Question: How are the cars painted?
Tambaya: Ya ake fentin motoci?
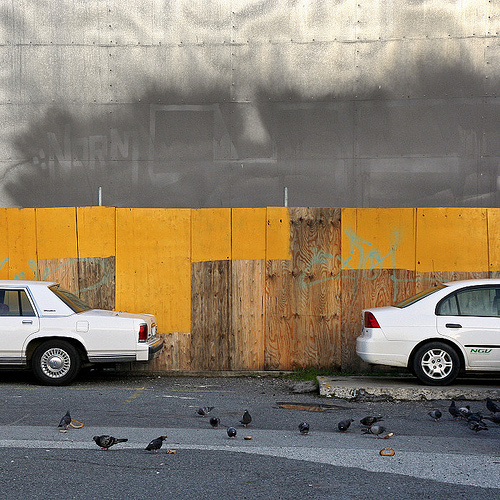
Answer: White.
Amsa: Fari?.